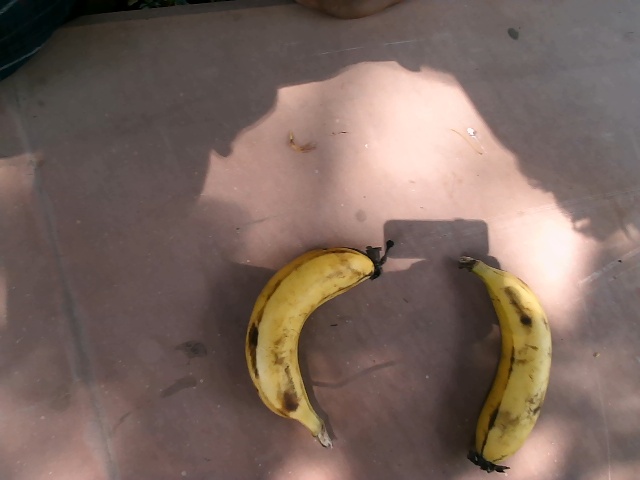
Label: Ripe_Banana